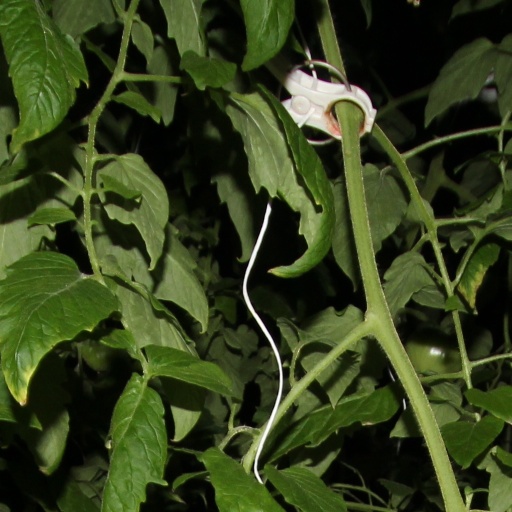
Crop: tomato